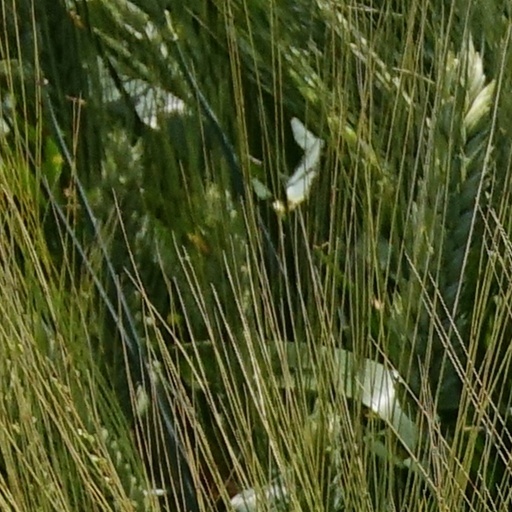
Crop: wheat